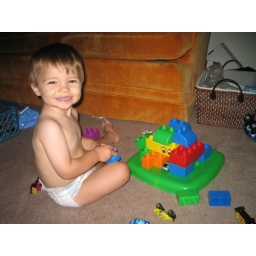
instead of building a garage and parking cars, he parked cars and built up around them